Cape Arkona

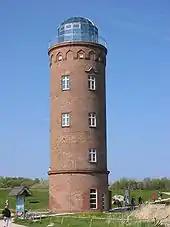
Marine navigation tower ("Peilturm")

The largest tower was built in 1901/02 right next to the old tower and entered service on 1 April 1905. It is 35 metres high and has a focal height of . It is made of brick and stands on an octagonal granite base. For 90 years its light source was two arc lamps, but they were replaced in 1995 by a metal-halide lamp. This, combined with the rotating triple optics, emits 3 flashes every 17 seconds.